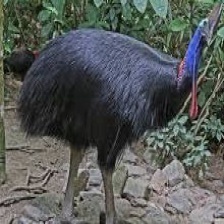
Species: CASSOWARY
Scientific name: CASUARIUS